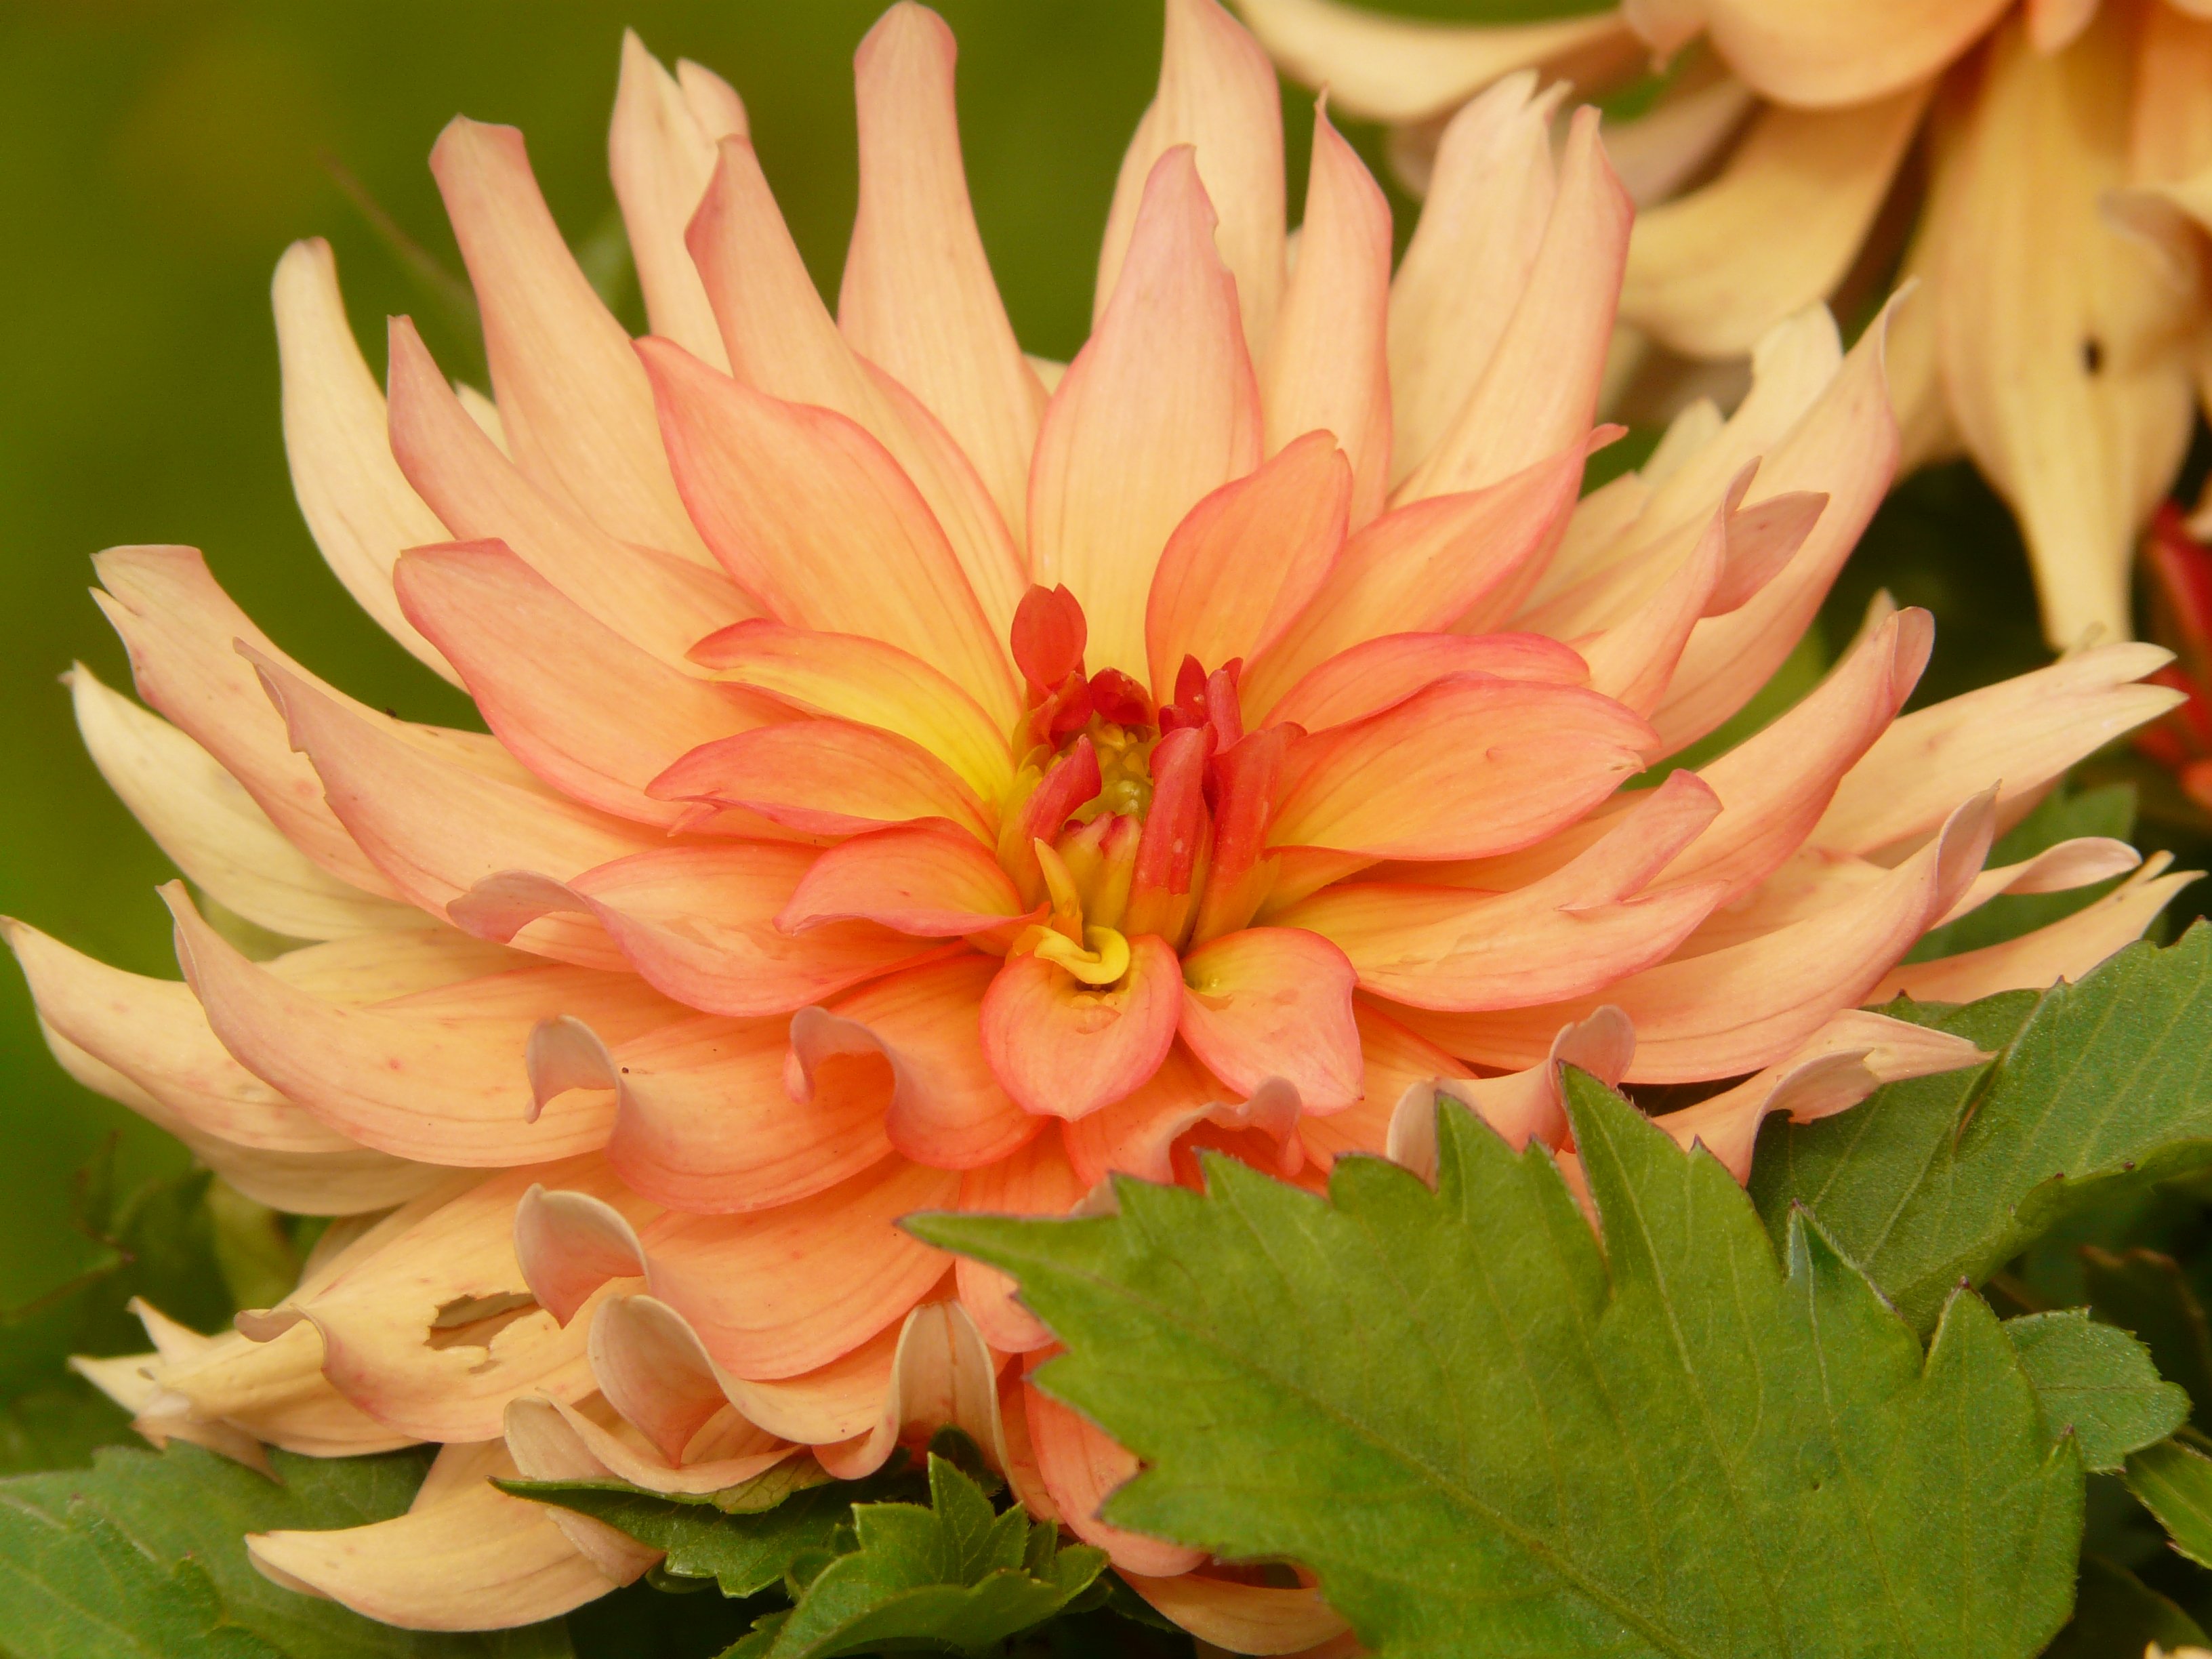
growth, plant, flower, petal, orange, grow, botany, flora, dahlia, floristry, macro photography, flowering plant, daisy family, annual plant, land plant, chrysanths